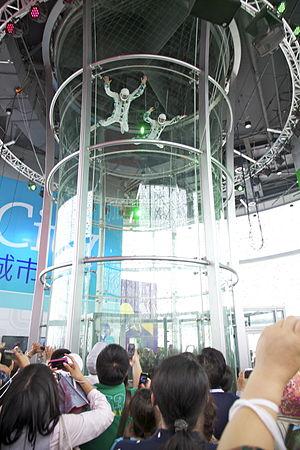
Un simulateur de vol en chute libre ou simulateur de chute libre est une soufflerie verticale permettant à une personne d'expérimenter un vol en chute libre, et donc sans artefact auxiliaire tel qu'un parachute.